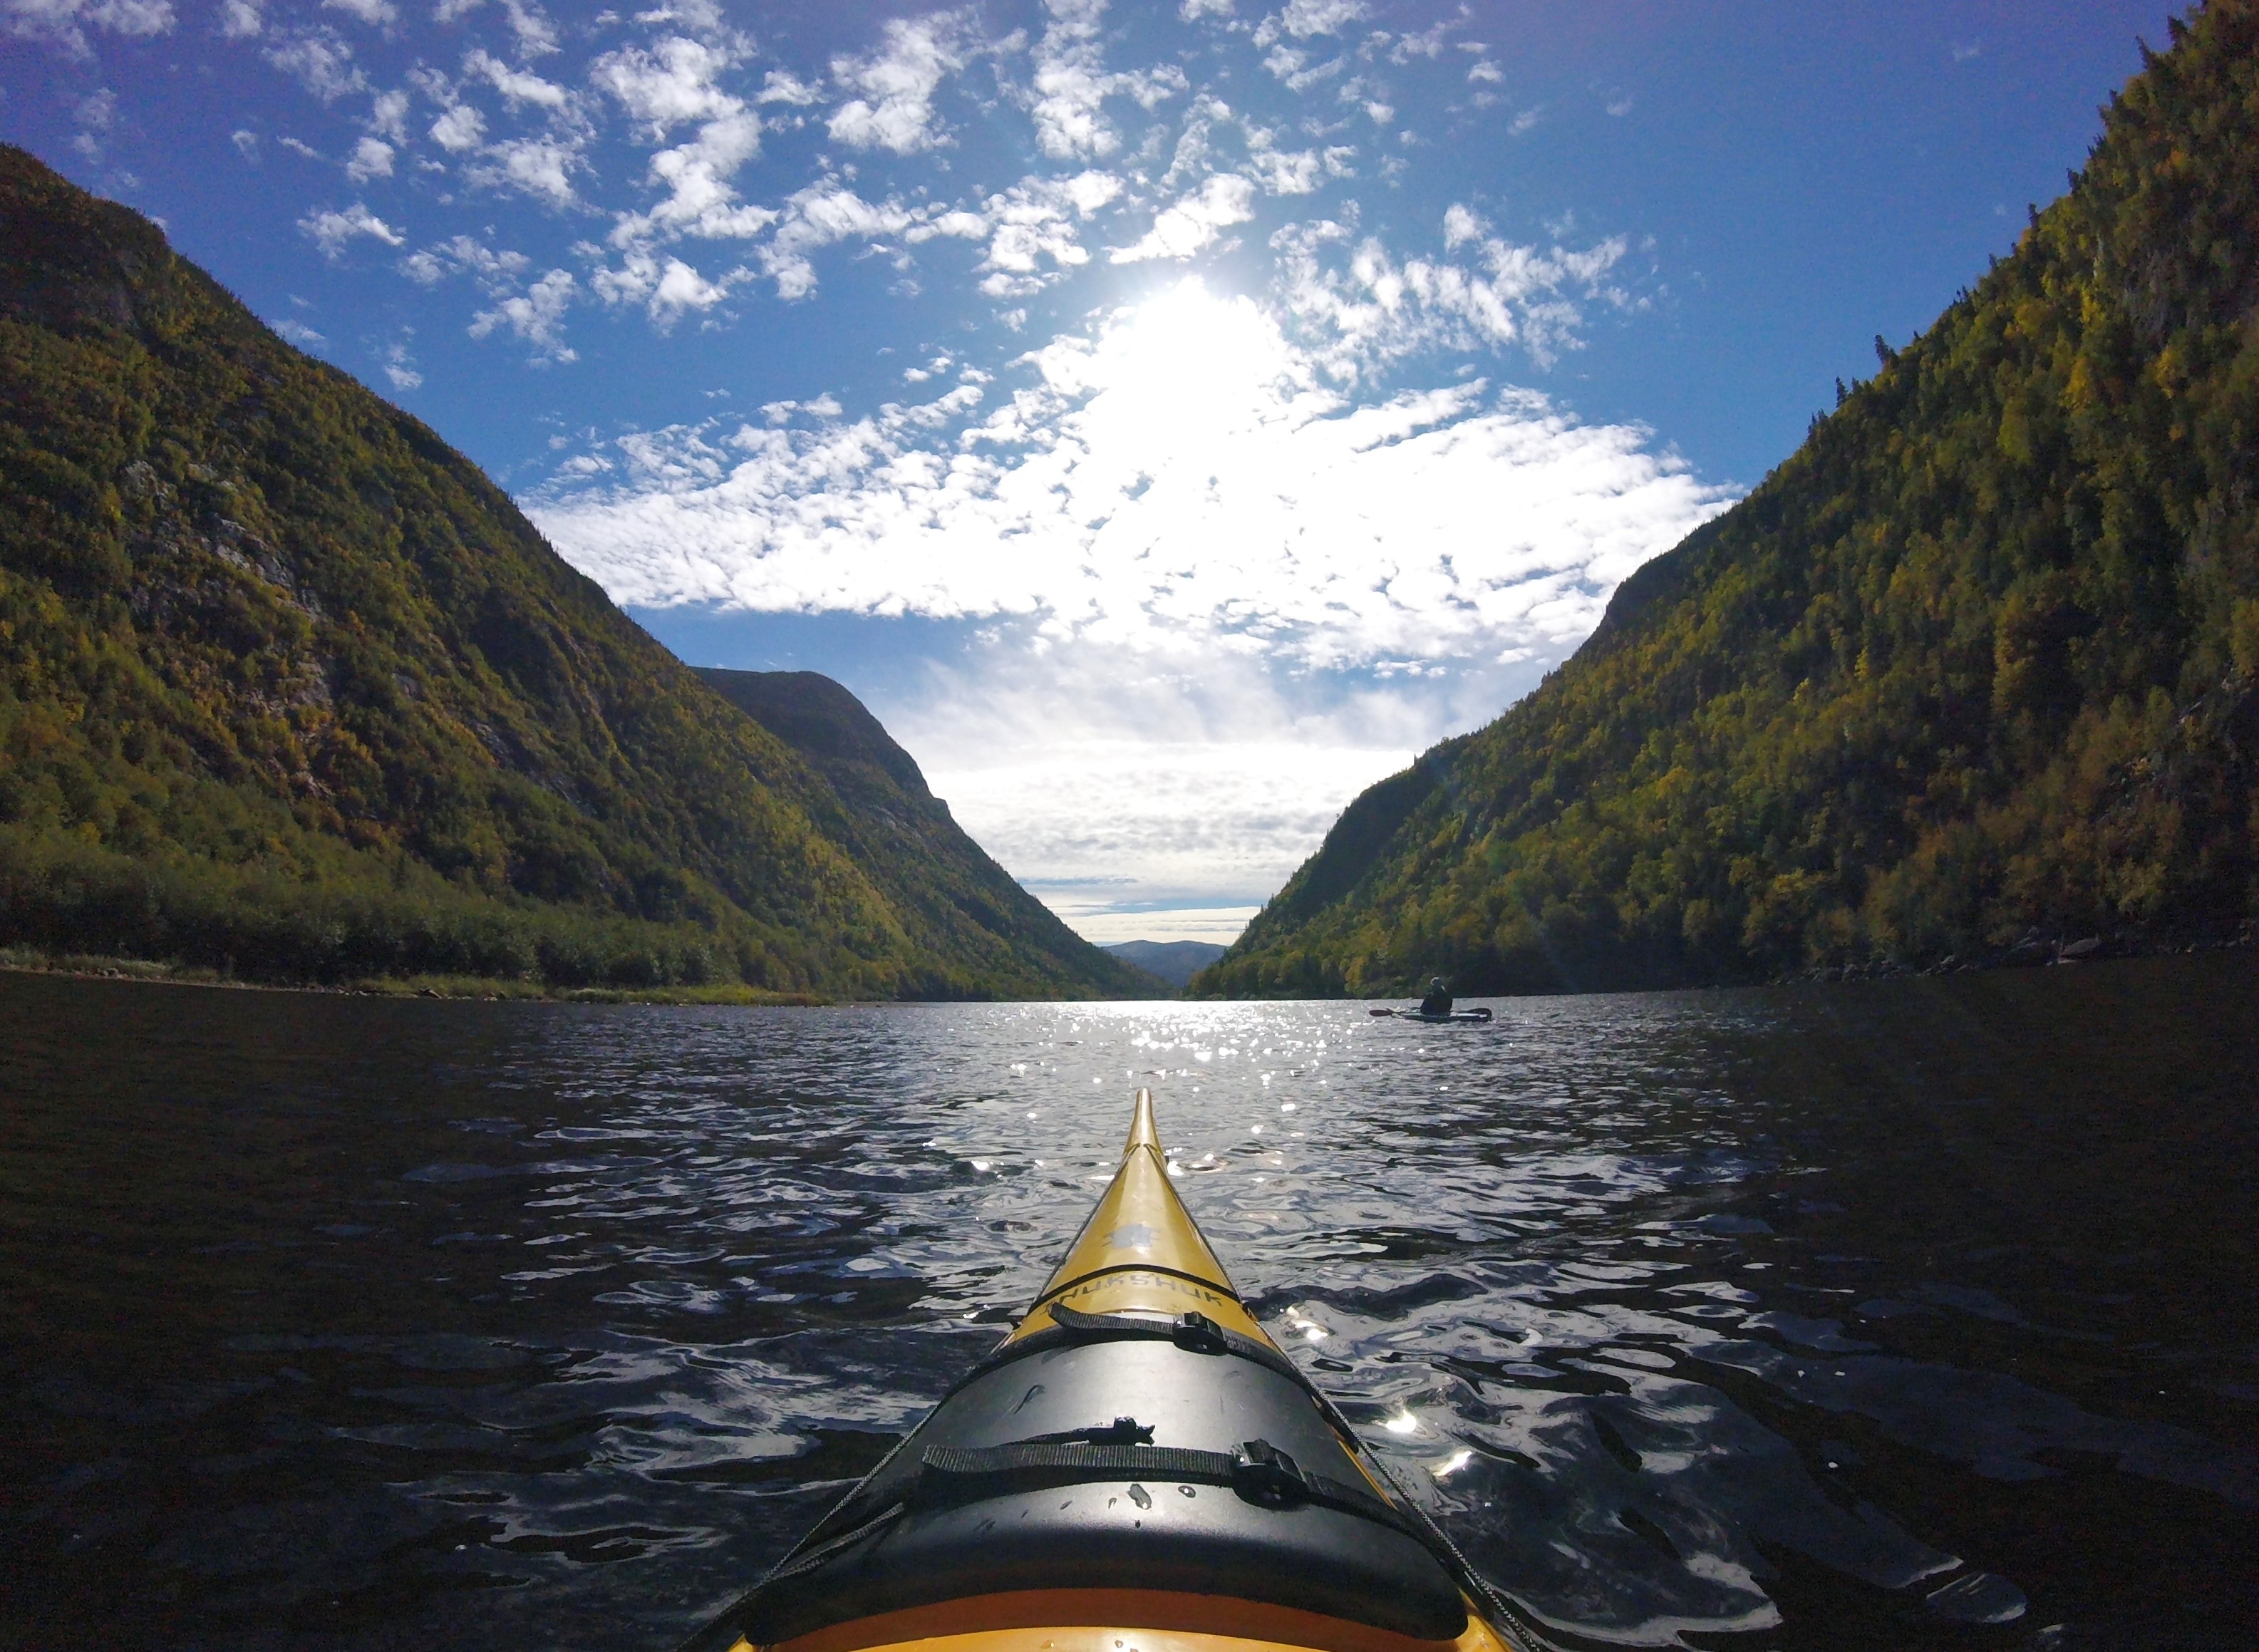
landscape, water, nature, mountain, sky, boat, lake, river, paddle, vehicle, fjord, kayak, sports equipment, boating, kayaking, watercraft, loch, water courses, sea kayak